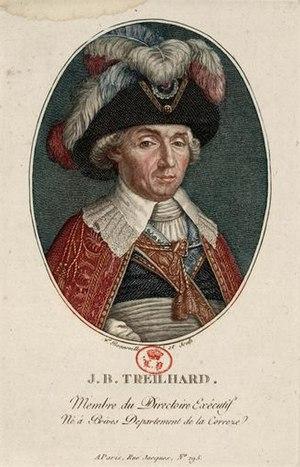
Portrait de Jean-Baptiste Treilhard (1742-1810), juriste et homme politique français. Estampe
Les cinq directeurs sont les détenteurs du pouvoir exécutif sous le Directoire, régime qui gouverne la France entre 1795 et 1799. Ils sont désignés, selon la Constitution de l'an III, par le Conseil des Anciens dans une liste produite par le Conseil des Cinq-Cents, et restent cinq ans en fonction. Un des directeurs doit être remplacé chaque année. Cet exécutif collégial et tournant est conçu pour éviter tout risque de dérive dictatoriale.
Jean-Baptiste, comte Treilhard fut un juriste et homme politique français à la fin du XVIIIᵉ et au début du XIXᵉ siècle.